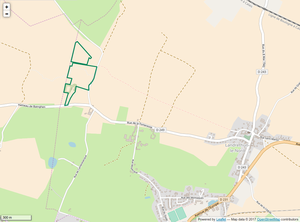
Périmètre de la RNR de la forteresse de Mimoyecques.
La réserve naturelle régionale de la forteresse de Mimoyecques est une réserve naturelle régionale située dans les Hauts-de-France. Classée en 2012, elle occupe une surface de 1,57 hectares autour de la forteresse de Mimoyecques et protège des galeries servant de gîtes à chauves-souris ainsi que le front de taille à l'entrée de celle-ci.